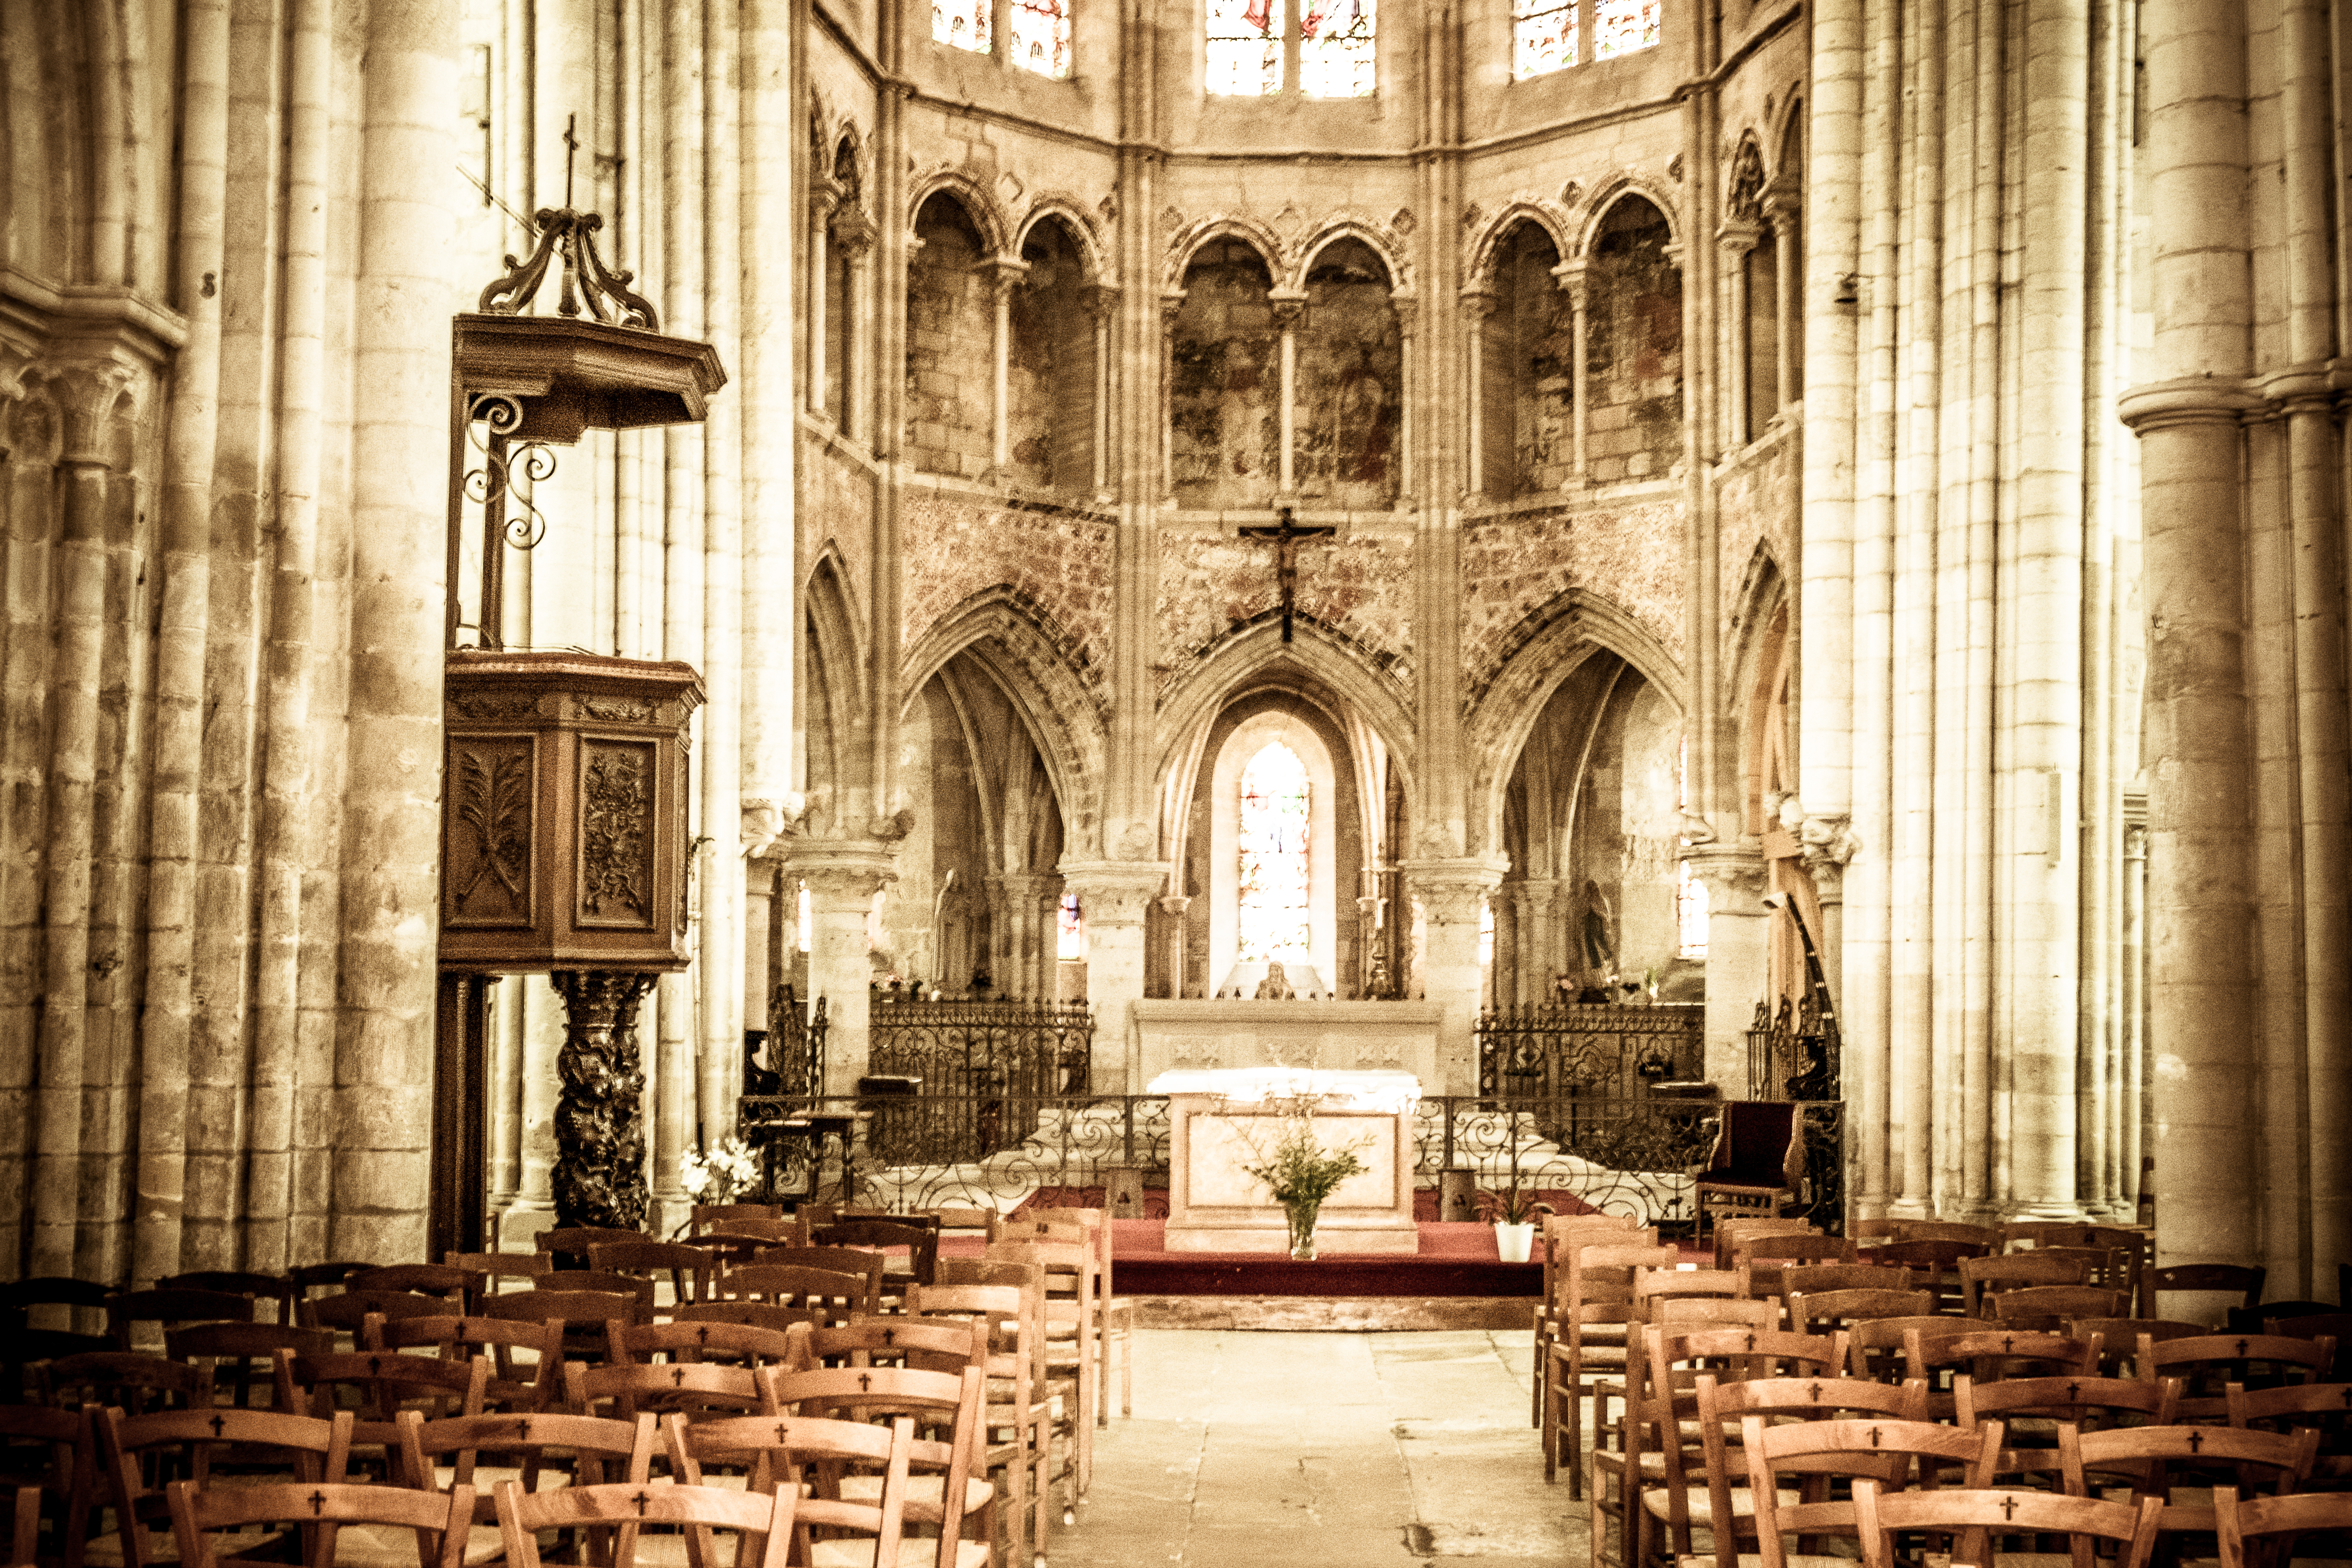
building, urban, travel, france, fujifilm, church, cathedral, chapel, place of worship, monastery, synagogue, normandy, basilica, fuji, fujixt1, fujix, rouen, gothic architecture, ancient history